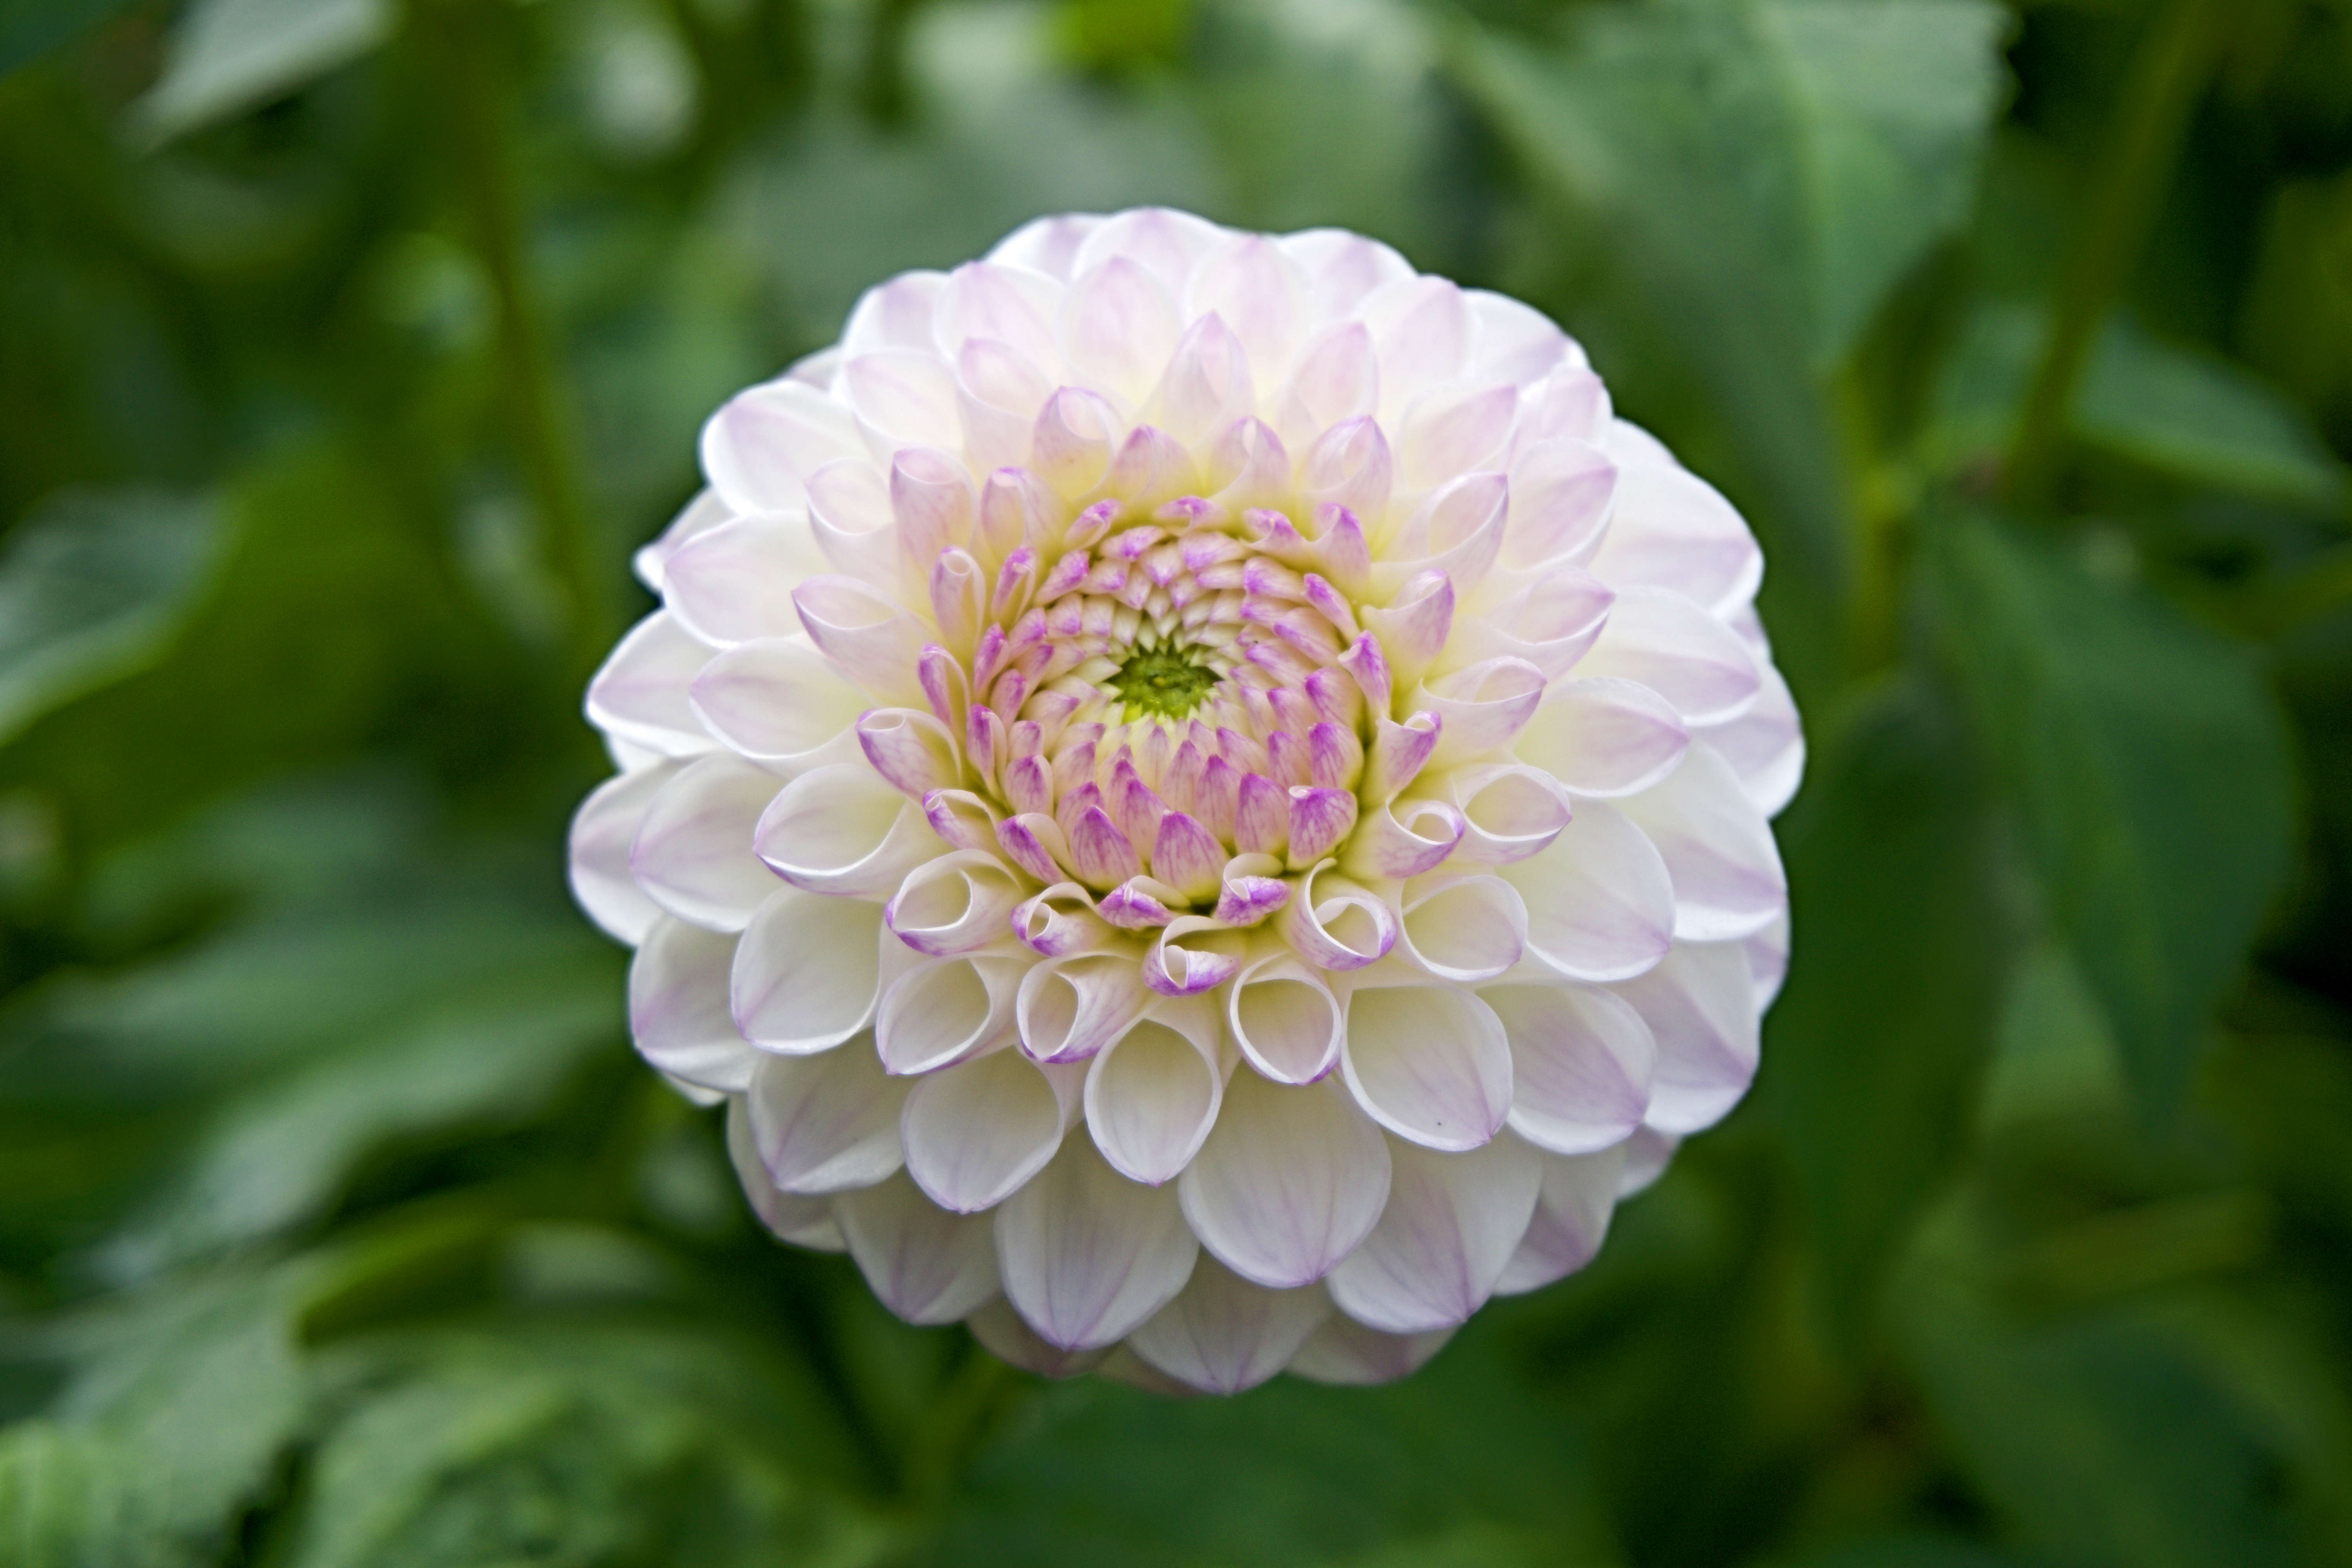
blossom, plant, flower, petal, daisy, botany, garden, flora, close up, dahlia, macro photography, flowering plant, daisy family, annual plant, plant stem, land plant